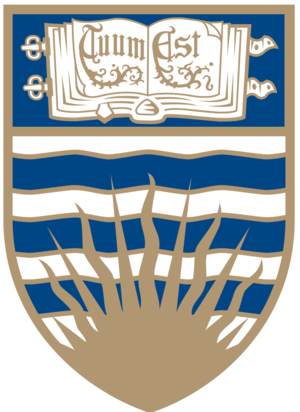
UBC COA, 1912
L'Université de la Colombie-Britannique, fondée à Vancouver en 1908 comme le McGill University College of British Columbia, est l'une des universités les plus prestigieuses d'Amérique du Nord, et compte parmi les meilleures universités au monde. UBC compte plus de 61 000 étudiants, répartis sur le campus historique de Vancouver, et celui d'Okanagan et un budget annuel de 2,3 milliards de dollars.